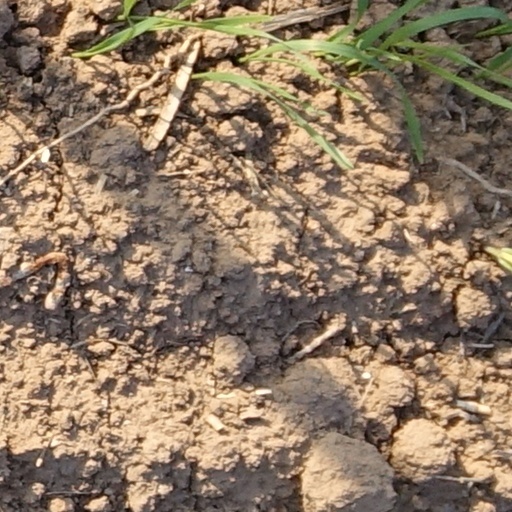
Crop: wheat